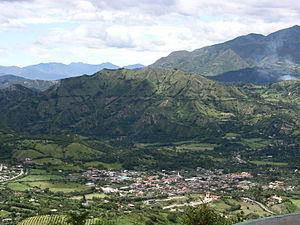
Vilcabamba, surnommée la vallée des centenaires, est une localité de la province de Loja en Équateur. Elle est située dans l'extrême sud du pays, à 45 km au sud de Loja.